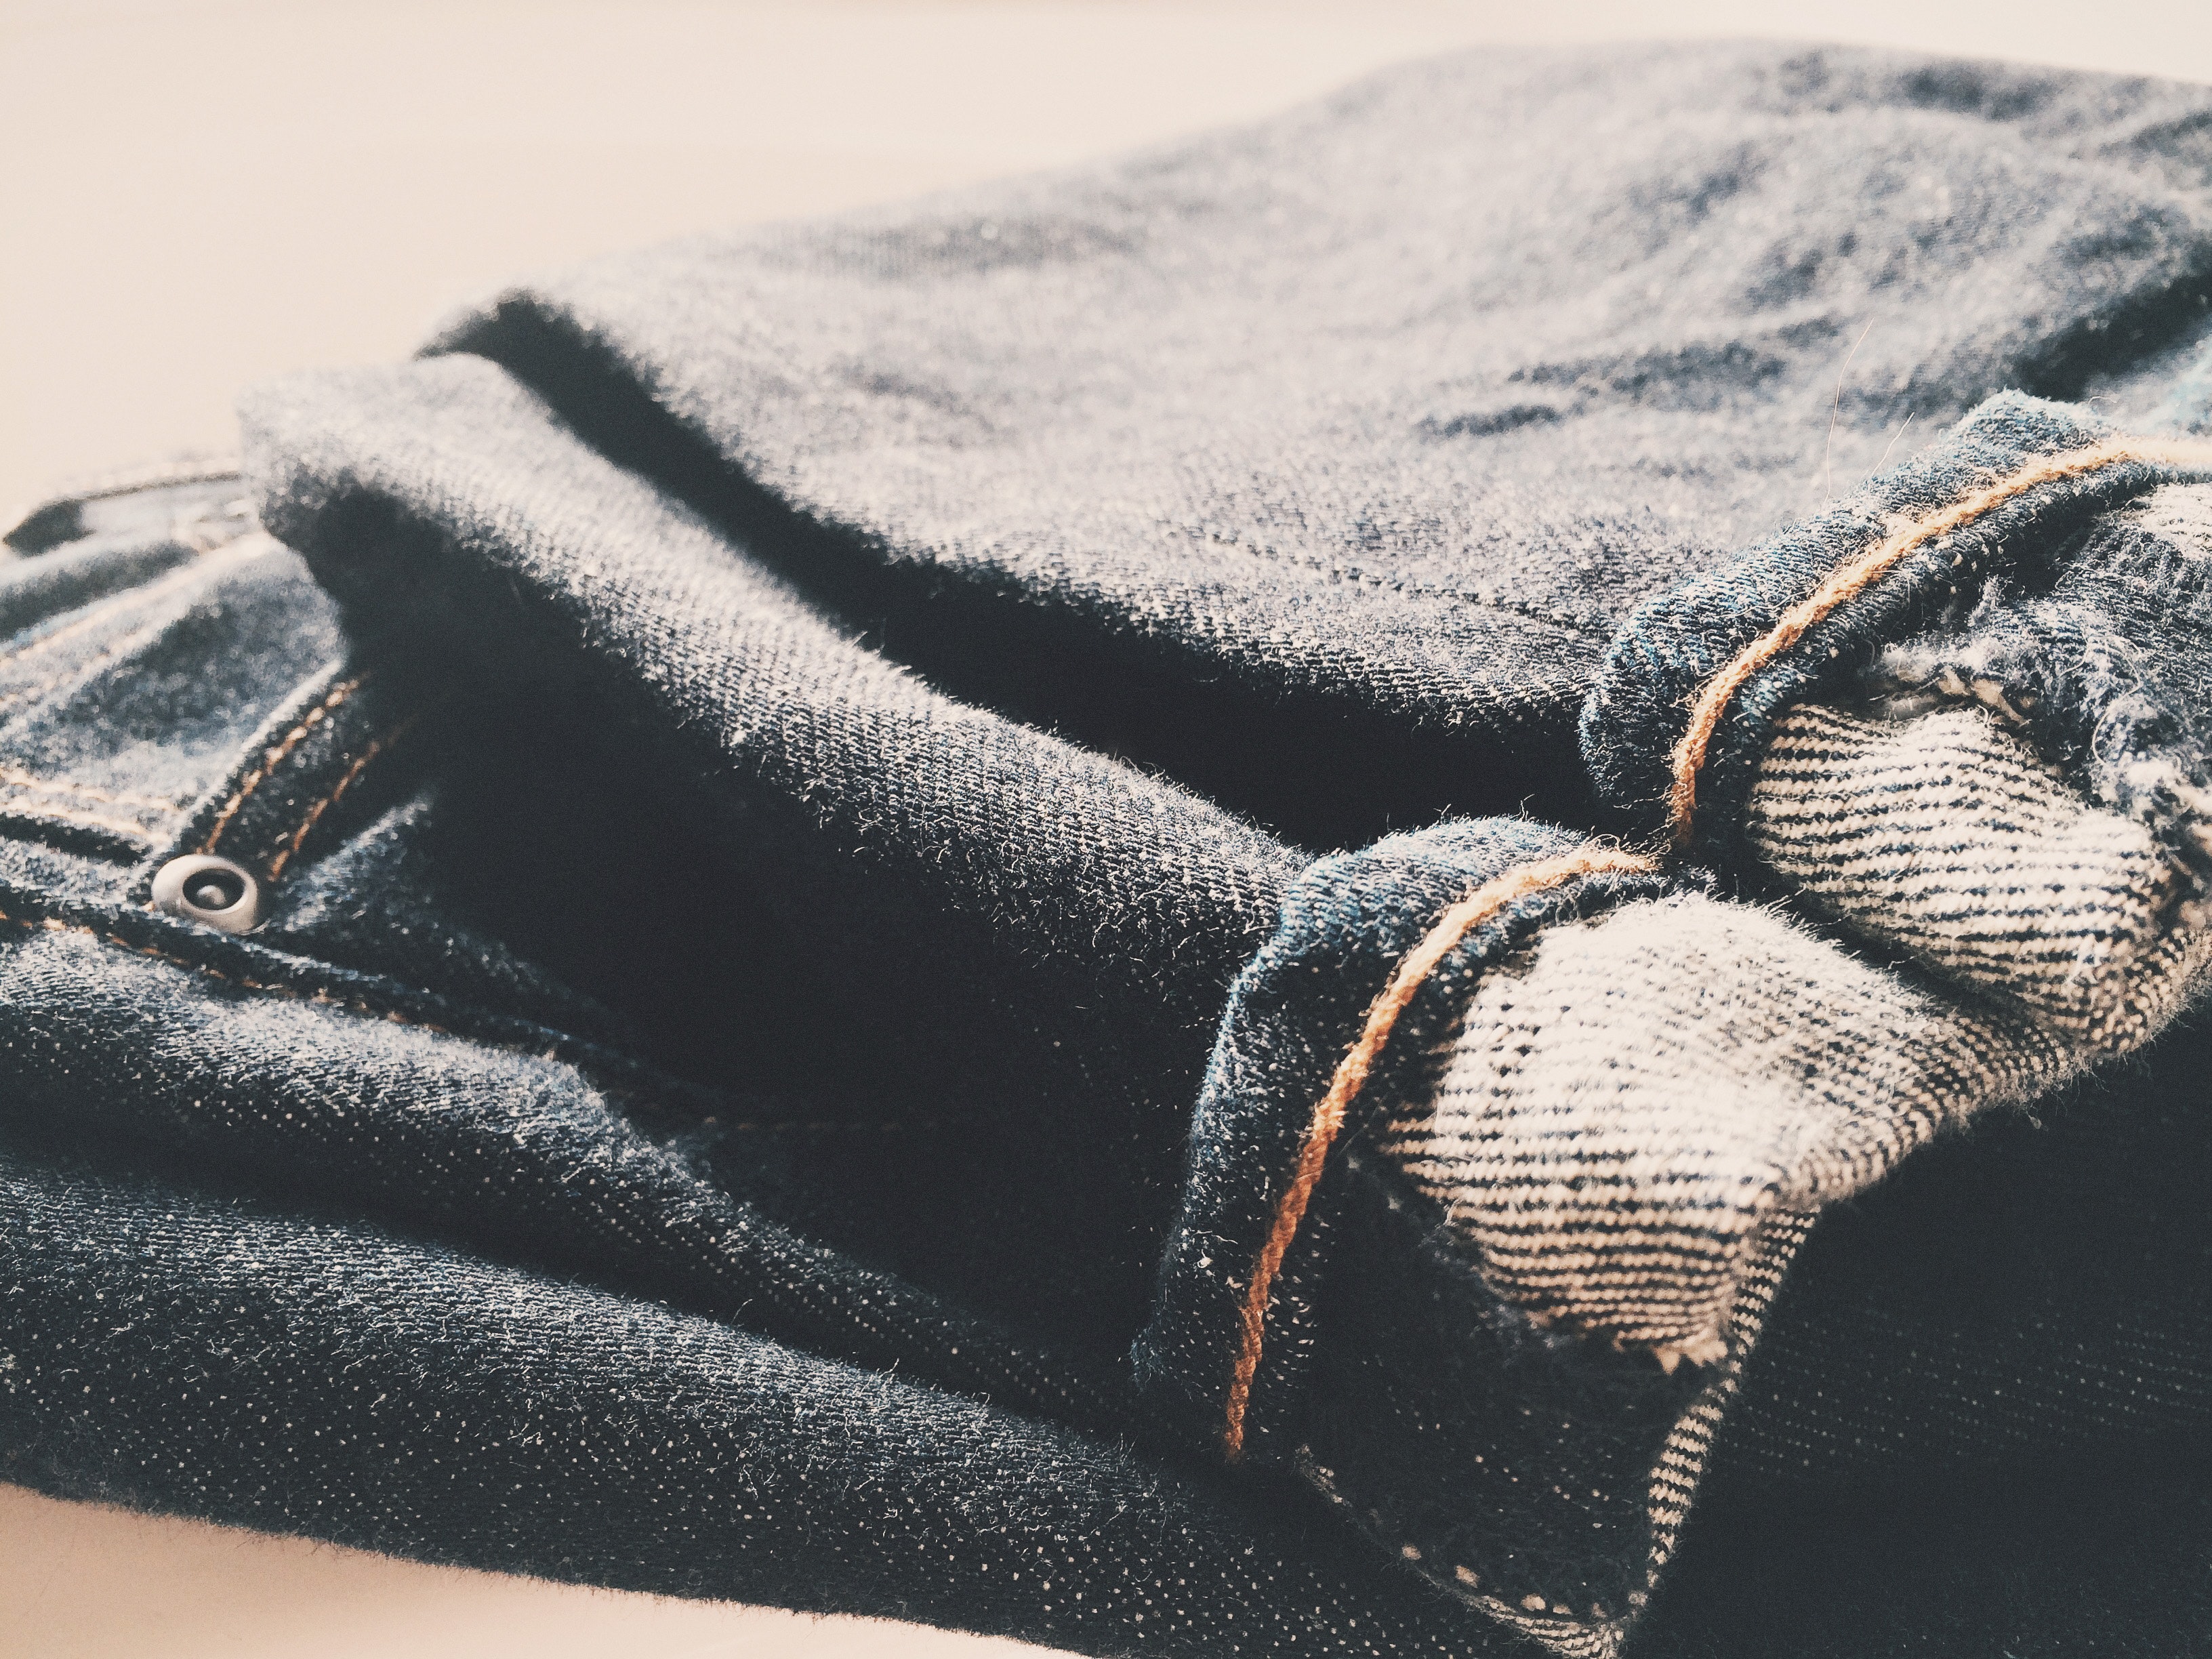
wool, outerwear, hand, design, textile, pattern, font, silver, sleeve, finger, hood, beanie, denim, sweatpant